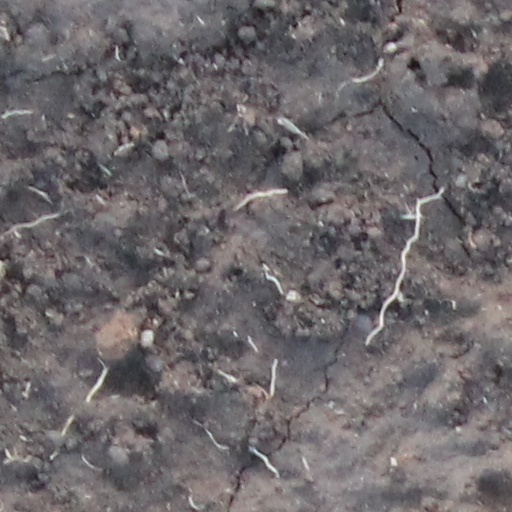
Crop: wheat